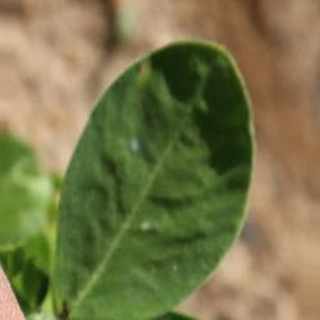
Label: healthy_groundnut